Shipwrecking

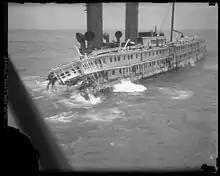
Shipwreck of on Point Arguello, California, 1931

Many shipwrecks have occurred when the crew of the ship allowed the ship to collide with rocks, reefs, icebergs, or other ships. Collision has been one of the major causes of shipwreck. Accurate navigation is made more difficult by poor visibility in bad weather. Also, many losses happened before modern navigation aids such as GPS, radar and sonar were available. Until the 20th century, the most sophisticated navigational tools and techniques available - dead reckoning using the magnetic compass, marine chronometer (to calculate longitude) and ships logbook (which recorded the vessel's heading and the speed measured by log) or celestial navigation using marine chronometer and sextant - were sufficiently accurate for journeys across oceans, but these techniques (and in many cases also the charts) lacked the precision to avoid reefs close to shore.